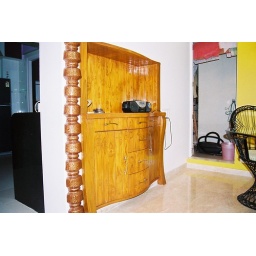
This Dining runner was created by breaking the wall in between kitchen and dining.